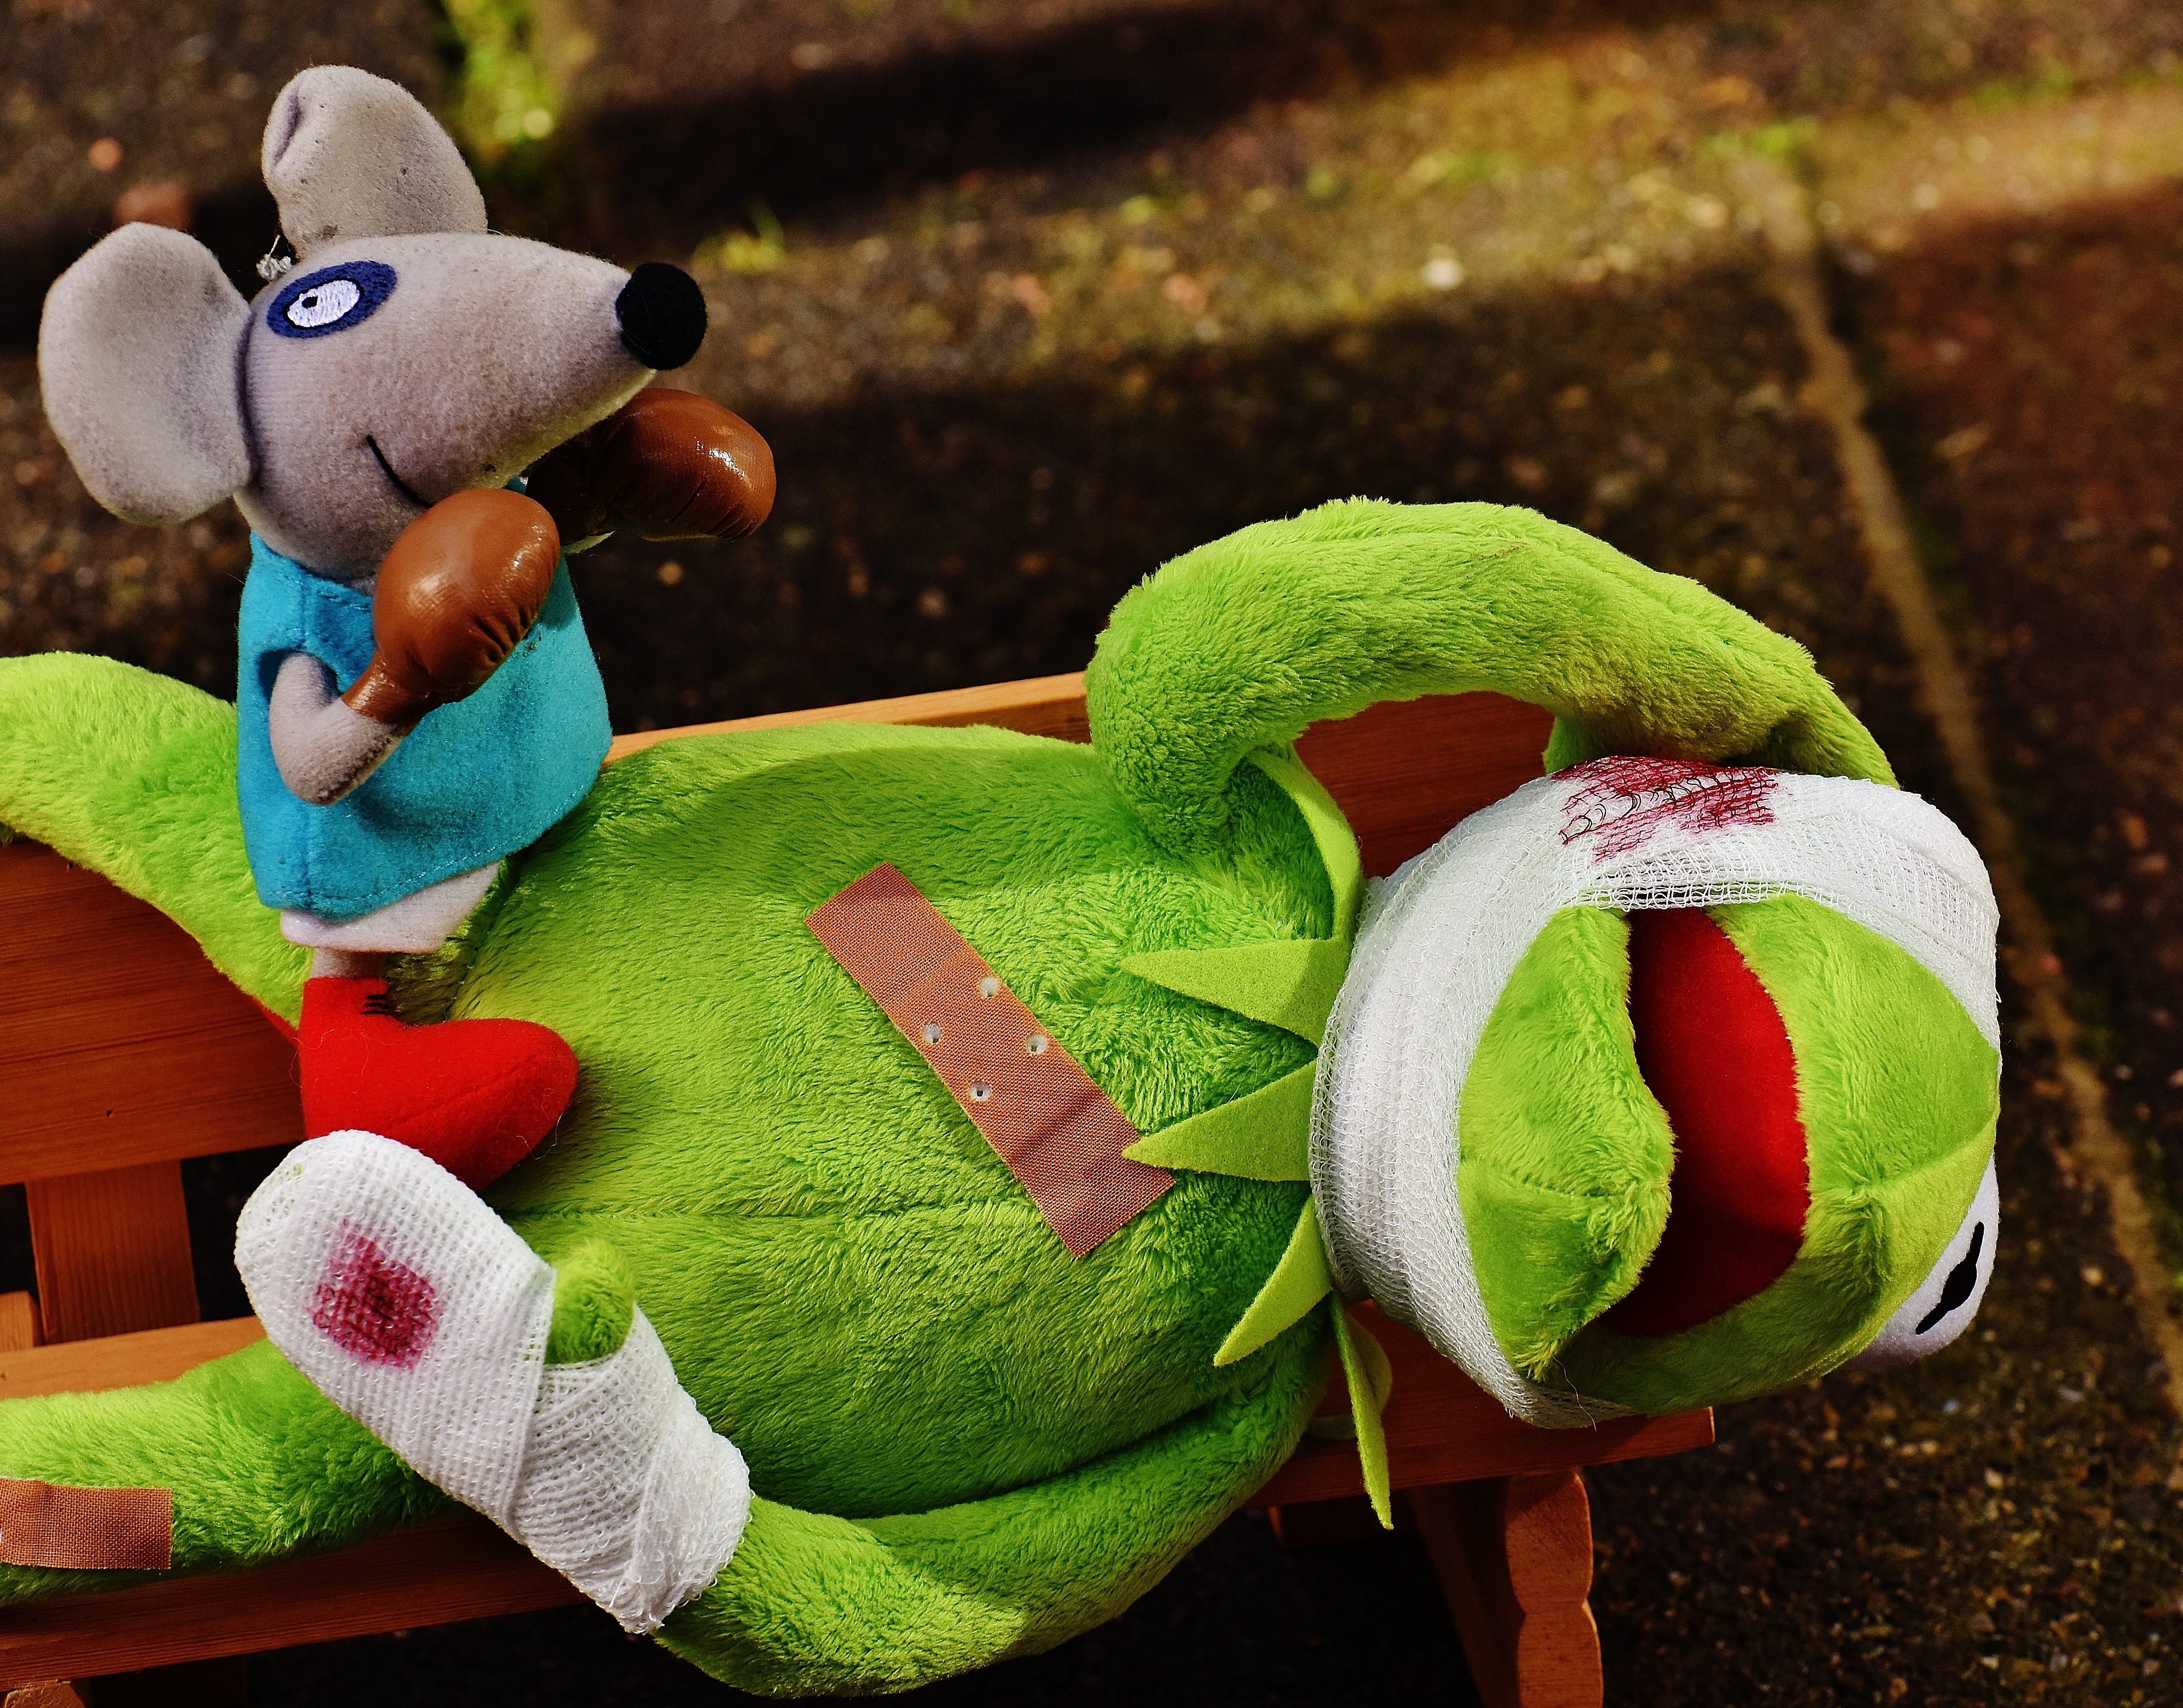
mouse, animal, cute, green, color, box, frog, toy, sit, teddy bear, patch, textile, children, bank, blood, figure, toys, funny, plush, association, stuffed animal, kermit, children toys, soft toy, injured, stuffed toy, cloth figure, boxing match, winner lose